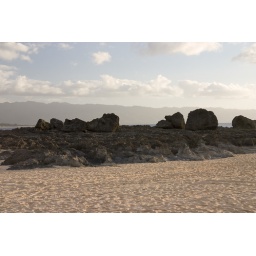
The beach right in front of the house is made up of lava. There's a nice sandy beach right next to the lava.